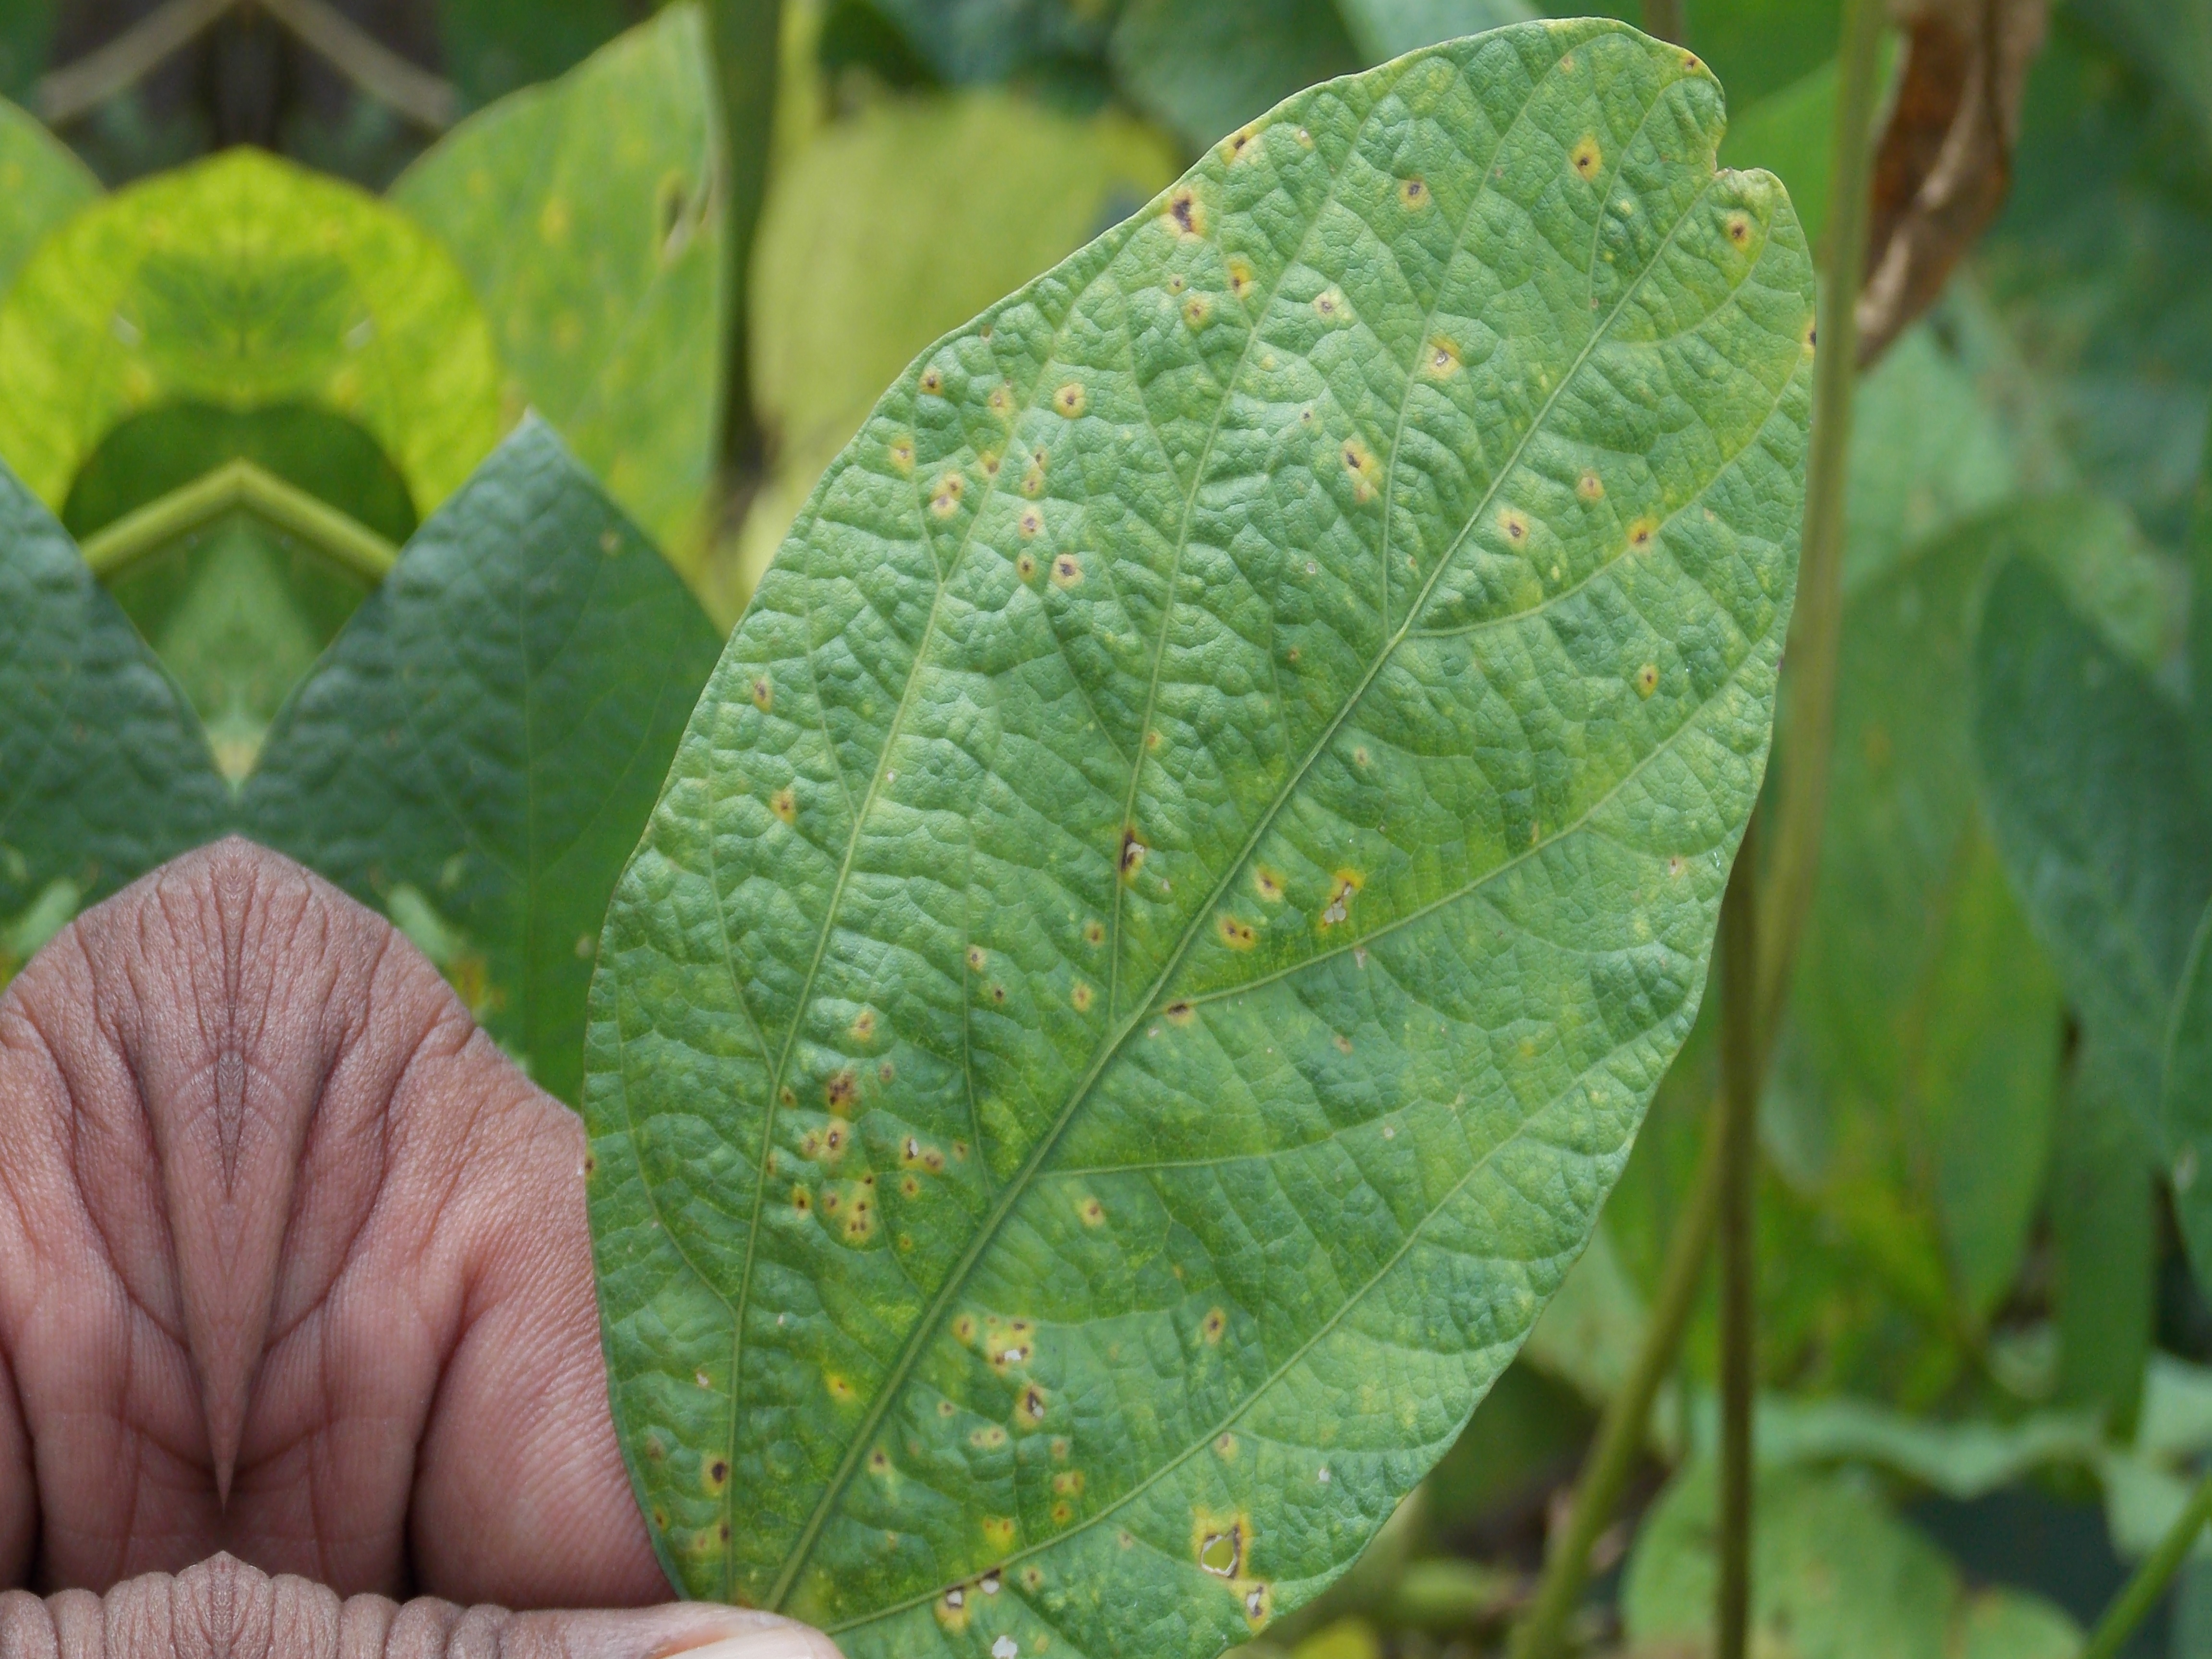
Label: Disease